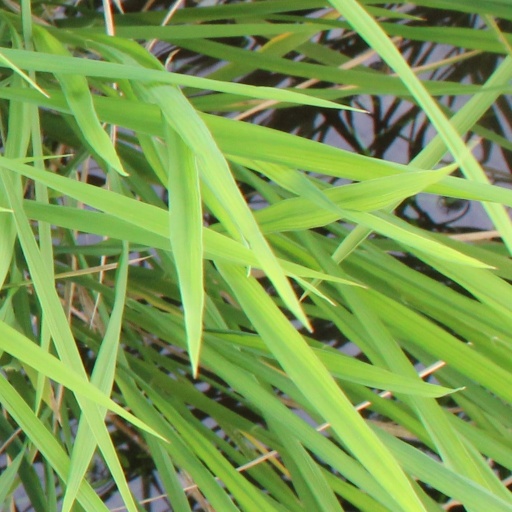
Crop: rice